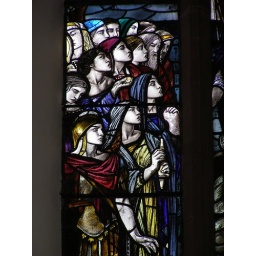
Stained glass window (1938) by Edward Woore (pupil of Christopher Whall) in St Mary, Prescot, Merseyside